Hedwig Bollhagen

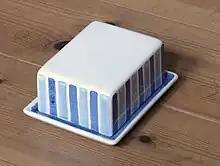
A butter dish shows the style of her work.

When ceramist Nora Herz, who was based in Cologne, learned of the failed resettlement of the Haël Workshops for Artistic Ceramics, founded by ceramist Margarete Heymann and her husband Gustav Loebenstein, Hedwig Bollhagen was able to found the new HB-Werkstätten für Keramik GmbH (HB Workshops for Ceramics) in the old ceramics factory in Velten in 1934 with the help of German politician Heinrich Schild and the participation of Margarete Heymann and Nora Herz. They established themselves with the aid of ceramics master Thoma Countess Grote as a commercial assistant and developer – she had developed glazes for Charles Crodel - and former employees of the ceramics workshop of Bauhaus under Gerhard Marcks such as Theodor Bogler and Werner Burri. The ceramic workshop had emerged from the Steingutfabriken Velten-Vordamm GmbH stoneware factories which were shut down in 1931.